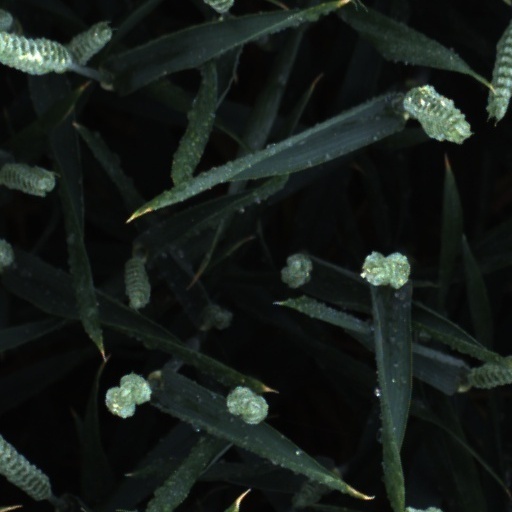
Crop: wheat